Girl Guides Association of Zambia

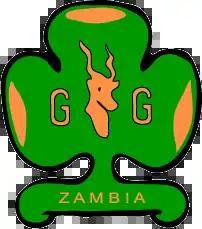
Girl Guides Association of Zambia

The Girl Guides Association of Zambia is the national Guiding organization of Zambia. It serves 23,662 members (as of 2009). Founded in 1924 as the "Guides of Northern Rhodesia", the girls-only organization became a full member of the World Association of Girl Guides and Girl Scouts in 1966.